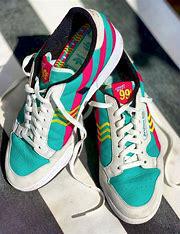
Brand: Adidas
Model: Arizona